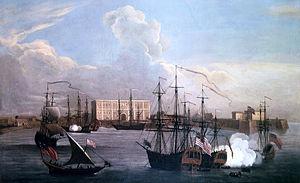
James Macrae fut un capitaine écossais durant l'âge d'or de la piraterie, qui participe au combat d'Anjouan contre Edward England. Il devient par la suite gouverneur de Madras, dont il réforme l'économie, la loi et la santé publique. Ayant fait fortune, il retourne en Écosse où il retrouve sa sœur. Il fait don de sa fortune à son neveu et ses nièces, qui passent ainsi de la pauvreté à la richesse de la même manière que dans un conte de fée. Le neveu, James Macrae, défraye la chronique pour un duel en 1790, tandis que les descendants des nièces apportent une aide précieuse au poète Robert Burns dans sa quête du succès à Édimbourg en 1787.